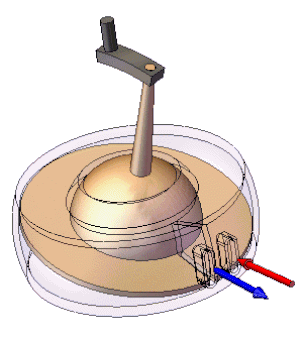
Un moteur à disque en nutation est un moteur à explosion constitué essentiellement d'une seule pièce en rotation entraînant directement le vilebrequin. Initialement breveté en 1993, il se distingue des autres moteurs à combustion interne par de nombreux points et sa course est une nutation.